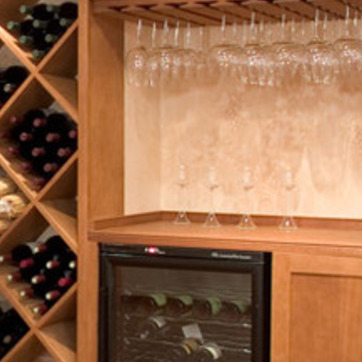
Material: glass